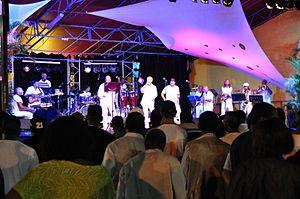
La Perfecta sur scène, au Lamentin en Martinique, le 13 août 2011
La Perfecta est un groupe antillais fondé en 1970 en Martinique, à La Trinité.